Pixel Slate

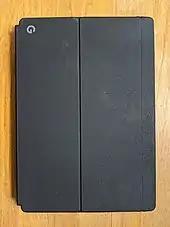
The Pixel Slate Keyboard serves as a folio case.

Although the Pixel Slate does not include a built-in keyboard, Google sells a folio-style keyboard and touchpad designed to work with the Pixel Slate. The keyboard attaches to the accessory connector through pogo pins. Retail price for the keyboard was //. The keyboard is very similar to the standard for Chromebook keyboards, with the Caps Lock key used to open the application menu and lacking traditional Function Keys, with buttons on the function key row specifically assigned to per-application or global shortcuts. Like the Pixelbook, the Pixel Slate keyboard comes with a dedicated Google Assistant button in the location where most keyboards have a Windows key.